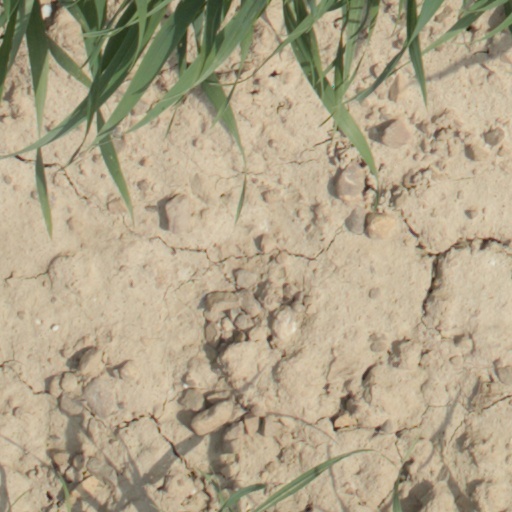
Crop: wheat